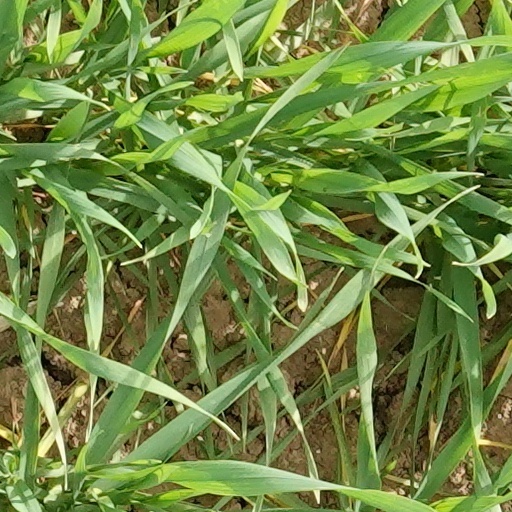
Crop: wheat